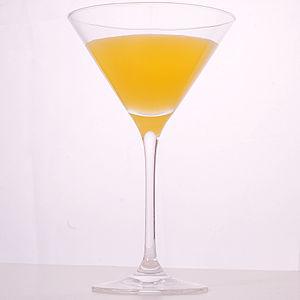
Un cocktail officiel de l'IBA est un cocktail sélectionné par l'International Bartenders Association pour le concours mondial de cocktail. Ces mélanges sont ainsi parmi les plus notables et les plus fréquents des cocktails qu'on peut trouver à travers le monde.